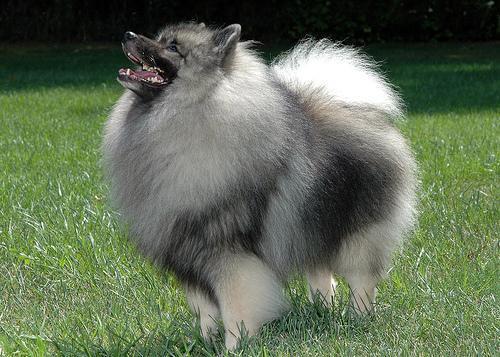
keeshond